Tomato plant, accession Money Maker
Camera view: bottom (45 deg); turntable rotation: 210 degrees
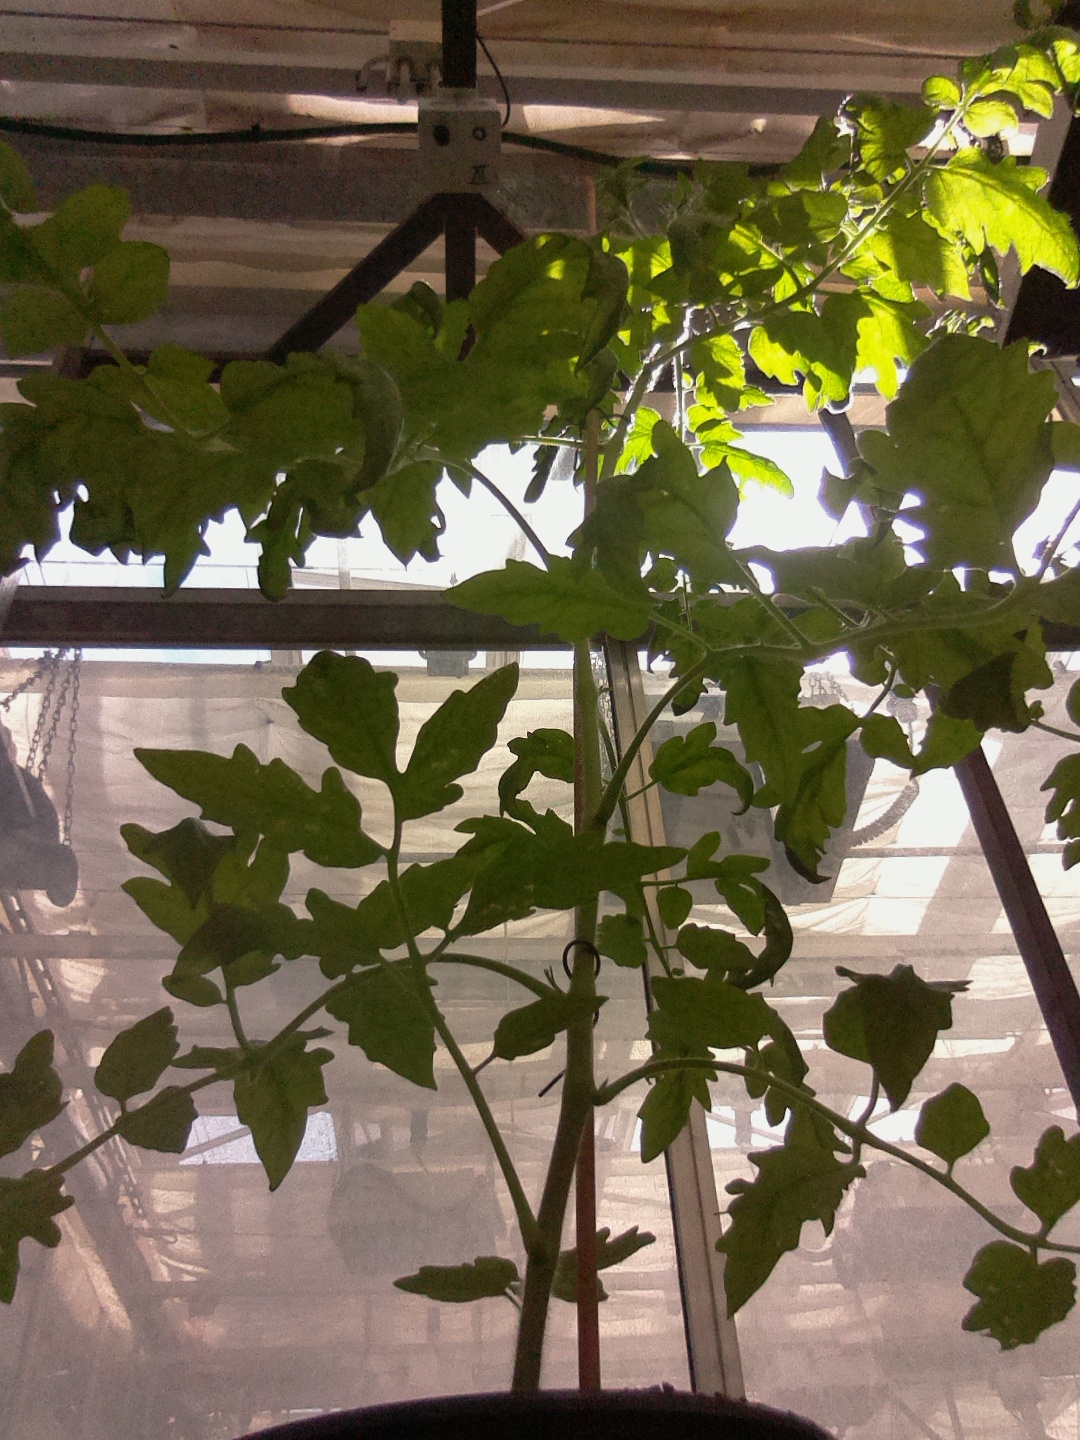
BBCH growth stage 61: 10%-20% of flowers open